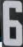
Number: 6